Cosima Wagner

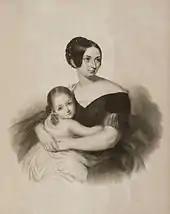
Princess Carolyne zu Sayn-Wittgenstein, seen here with her daughter Marie, exerted a powerful influence on Cosima's upbringing

In 1847 Liszt met Princess Carolyne zu Sayn-Wittgenstein, the estranged wife of a German prince who lived in Russia. By the autumn of 1848 she and Liszt had become lovers, and their relationship lasted for the remainder of his life. She quickly assumed responsibility for the management of Liszt's life, including the upbringing of his daughters. Early in 1850 Liszt had been disturbed to learn that Blandine and Cosima were seeing their mother again; his response, guided by the princess, was to remove them from their school and place them into the full-time care of Carolyne's old governess, the 72-year-old Madame Patersi de Fossombroni. Liszt's instructions were clear—Madame Patersi was to control every aspect of the girls' lives: "She alone is to decide what is to be permitted them and what forbidden".